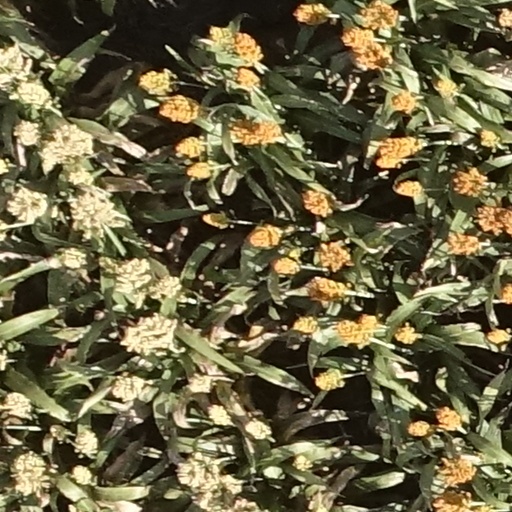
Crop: sorghum